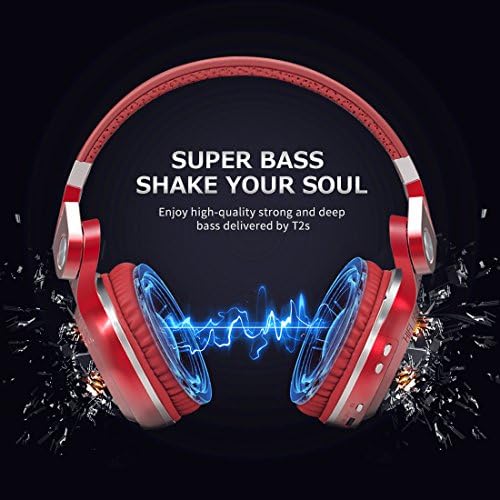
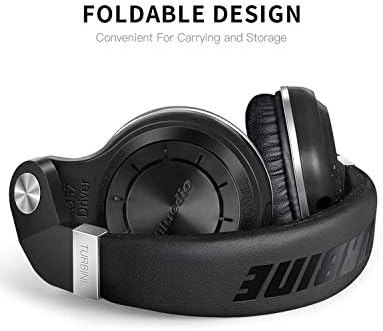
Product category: headphones
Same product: no